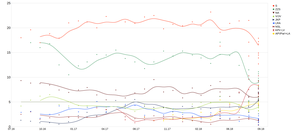
Les élections législatives lettonnes de 2018 se déroulent le 6 octobre 2018 afin de renouveler les 100 membres de la Saeima de Lettonie.